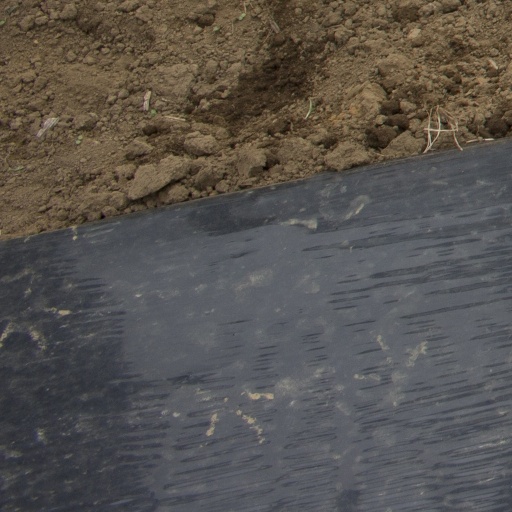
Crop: Jerusalem artichoke